Windhoek

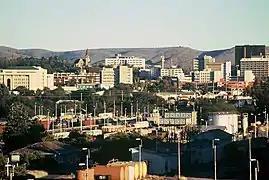
Windhoek skyline

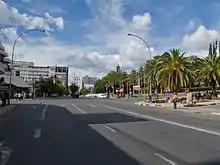
Independence Avenue

Windhoek's three main access roads from Rehoboth, Gobabis, and Okahandja are paved, and are designed to be able to withstand the largest possible flood to be expected in fifty years. Sealed roads can carry traffic moving at and should last for 20 years.